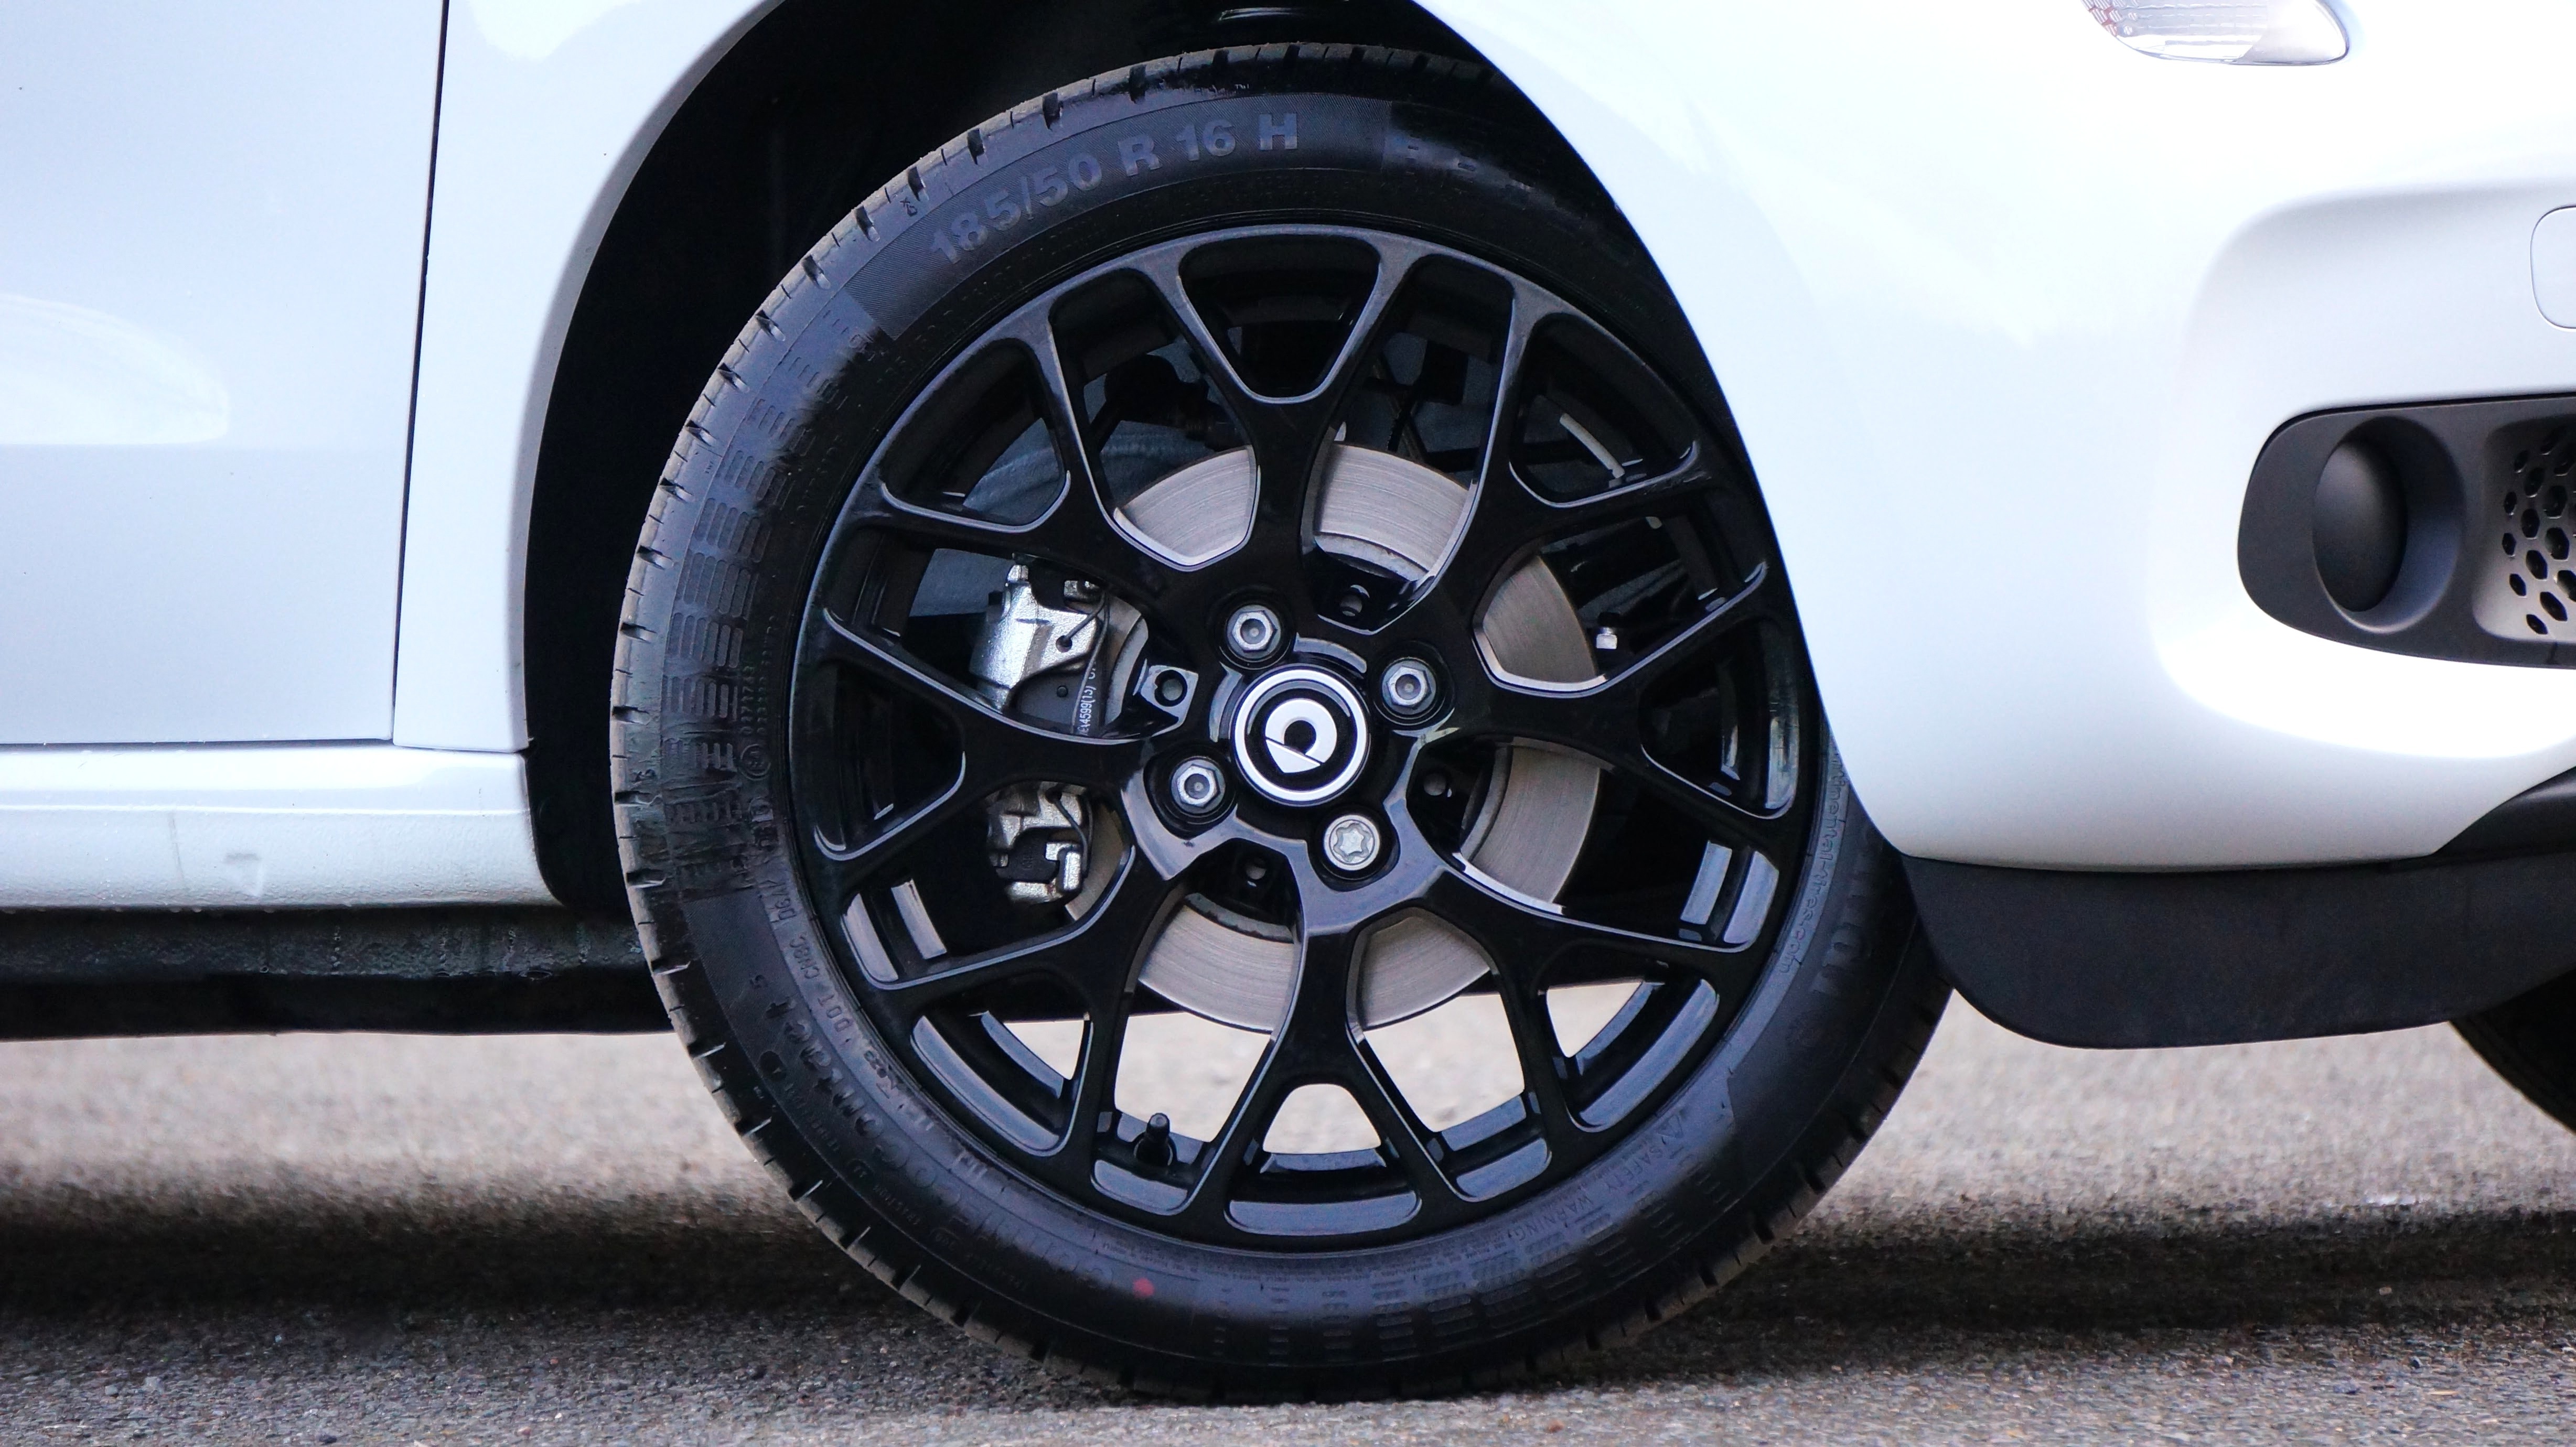
road, car, wheel, automobile, driving, transportation, transport, repair, vehicle, spoke, auto, steering wheel, speed, tire, sports car, bumper, supercar, design, steering, rim, sedan, smart, alloy, city car, alloy wheel, sport utility vehicle, land vehicle, smart car, automobile make, automotive exterior, automotive design, luxury vehicle, automotive tire, family car